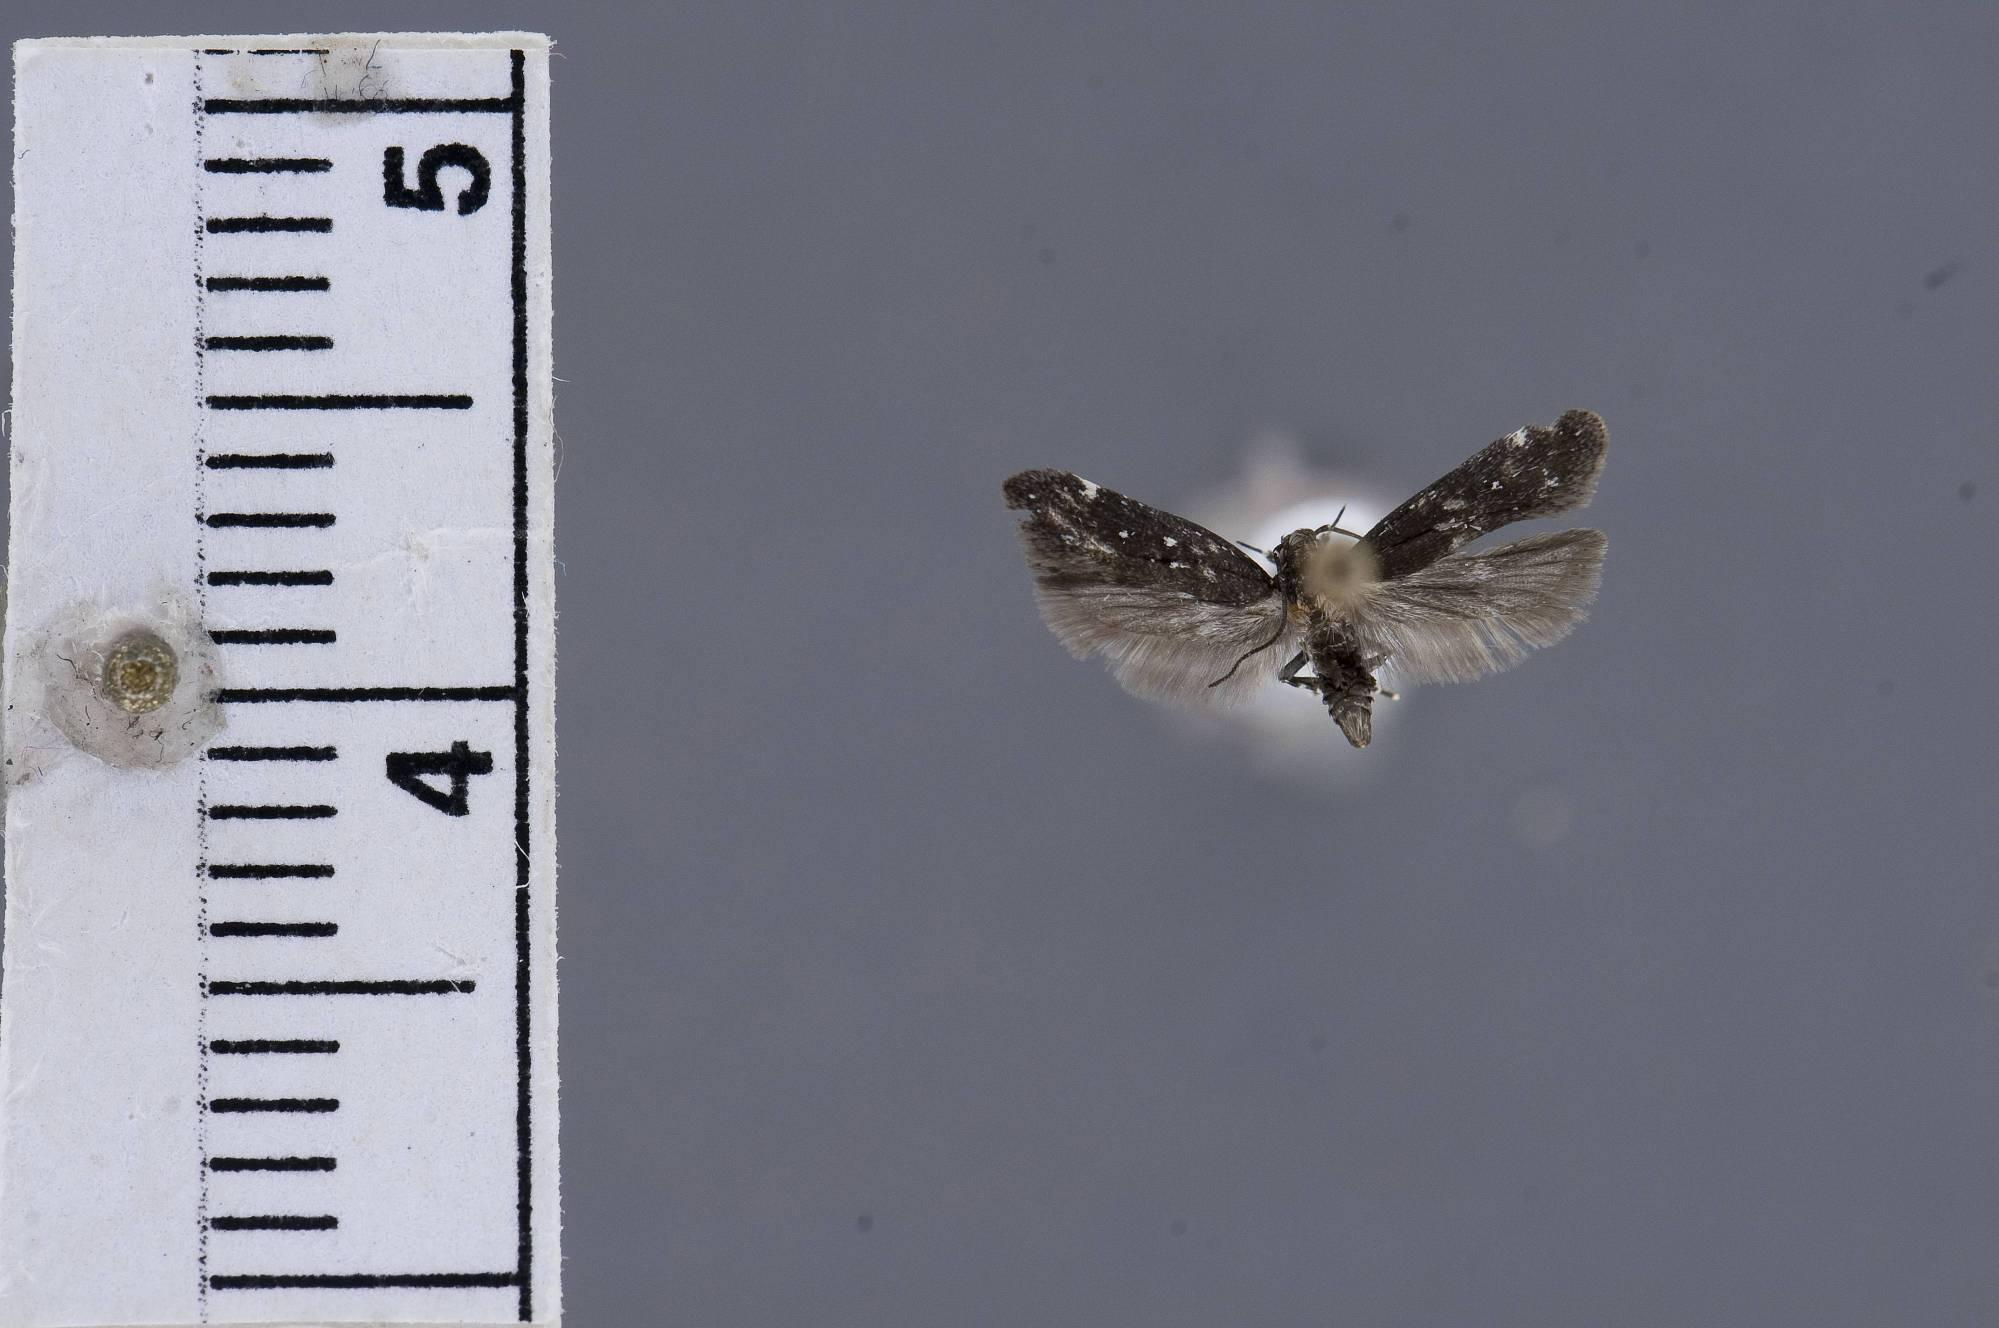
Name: Chionodes esor
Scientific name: Chionodes esor Hodges, 1999
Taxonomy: Animalia, Arthropoda, Insecta, Lepidoptera, Glossata, Gelechiidae, Gelechiinae
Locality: Big Pine Key, Monroe, Florida, United States
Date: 19 May 1988 and 29 Jun 1988